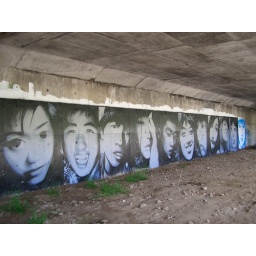
walls under the highway